Vizhnitz (Hasidic dynasty)

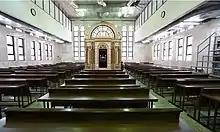
The Great Synagogue of Vizhnitz Beit Shemesh, with a new Holy Ark

Rabbi Mordechai Hager, born in 1922, was the Vizhnitzer Rebbe in Monsey until his death in 2018. Following the death of his father Rabbi Chaim Meir Hager of Bnei Brak, Israel, thousands of Vizhnitz hasidim followed him. When he died he was the oldest hasidic rabbi in the world. He was known for his devotion to learning Torah: he studied 18 hours a day and asked his Chasidim to study at least two hours every day. He had about 3,000 to 5,000 followers internationally.